Craig Jones (motorcyclist)

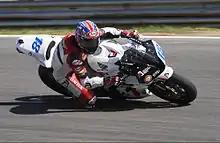
Jones in August 2008

In 2007, Jones returned to the Supersport World Championship category for his first season as a full-time supersport rider, riding with the Reve Ekerold Honda team. Jones suffered many technical problems early in the season, and crashed out of the lead at Brands Hatch, but a took podiums at Brno, and in the season's final two rounds Vallelunga and Magny-Cours. At Vallelunga he was leading when the red flag was thrown, but lost the race to Kenan Sofuoğlu as the Turkish rider was leading the last completed lap. The podium at Magny-Cours moved him up from 7th to 5th in the final standings.